Kerala State Road Transport Corporation

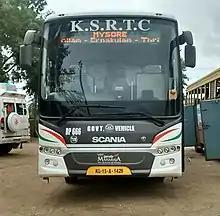
Garuda Maharaja service, operated with Scania Metrolink HD buses

The corporation has a fleet of 4,717 buses consisting of buses from Volvo, Scania, Ashok Leyland, Tata Motors, Eicher Motors, BharatBenz and others. The vehicles owned by KSRTC are registered under a dedicated RTO at Thiruvananthapuram with a registration series KL-15.